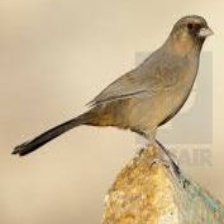
Species: ALBERTS TOWHEE
Scientific name: PIPILO ABERTI